French Penal Code of 1791

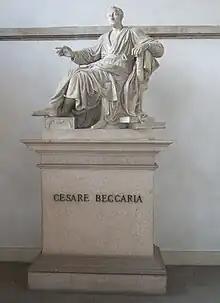
Statue of Cesare Beccaria in Pinacoteca Brera, Milan

The principle of legality was a key pillar in the underlying philosophy of the 1791 Code. This principle holds that no one may be convicted of a criminal offense unless a previously published legal text sets out in clear and precise wording the constituent elements of the offense and the penalty which applies to it. In the spirit of the 1789 Declaration of the Rights of Man and of the Citizen, Cesare, Marquis of Beccaria summarized the principles that were to be the foundation of the procedural system. In his words, "every citizen should know what punishment he should endure." This concept was revolutionary in 1791 and clearly departed from the arbitrary trials of the "ancien régime". The Code of 1791 was straightforward in this respect; most definitions were clear, leaving little room to the interpretation of the judge.